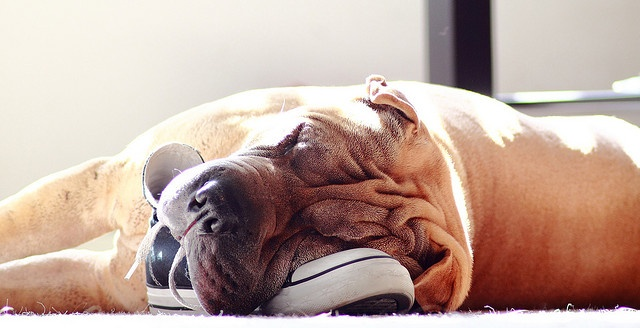
A dog sleeps using a shoe for a pillow.
Dog sleeping with its head on a sneaker
A dog is laying down on the ground.
A dog is sleeping on a Converse shoe.
A sleeping dog with his face laying on a high top tennis shoe